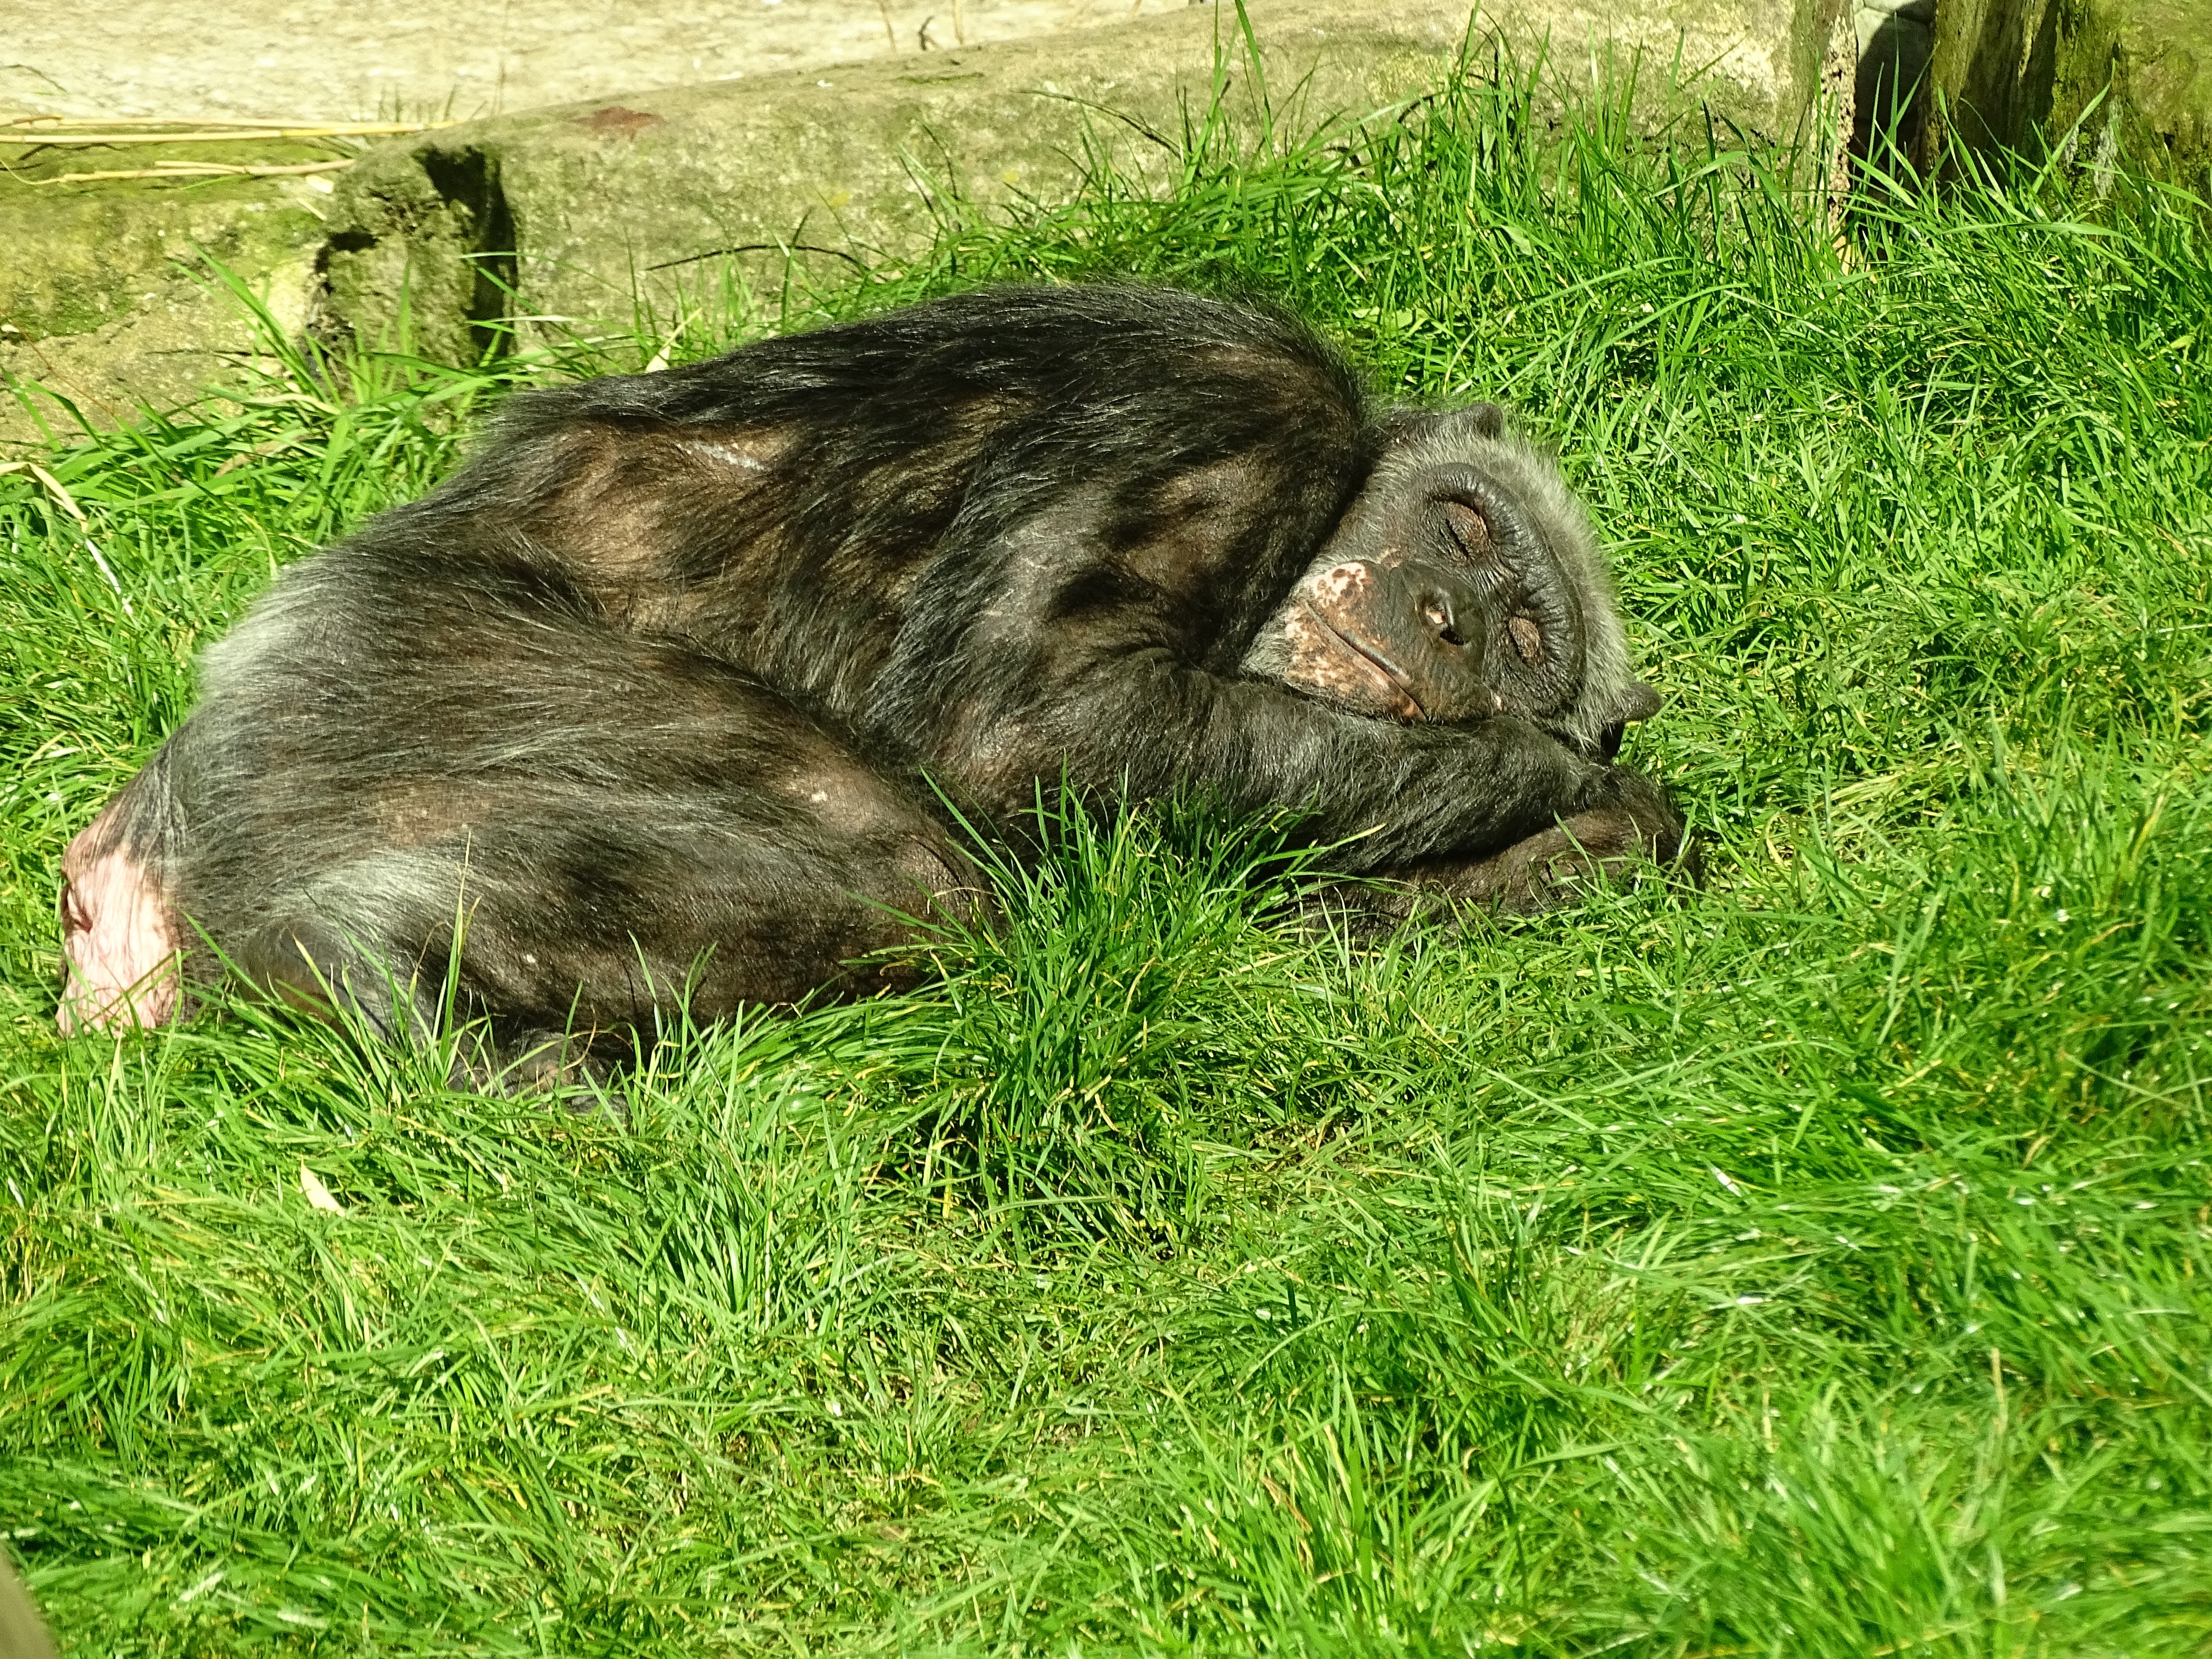
grass, animal, wildlife, zoo, mammal, monkey, fauna, vertebrate, tired